A Sister

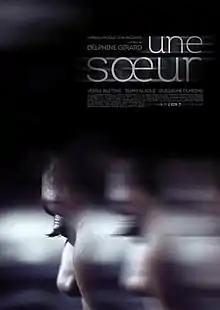
Film poster

A Sister is a 2018 Belgian short film written and directed by Delphine Girard. It has been selected and awarded at several film festivals including Rhode Island International Film Festival in August 2019 where it won the Oscar Qualifying Best Short Film Award. The film was also nominated at the 9th Magritte Awards ceremony in February 2019 in Best Live Action Short Film category.